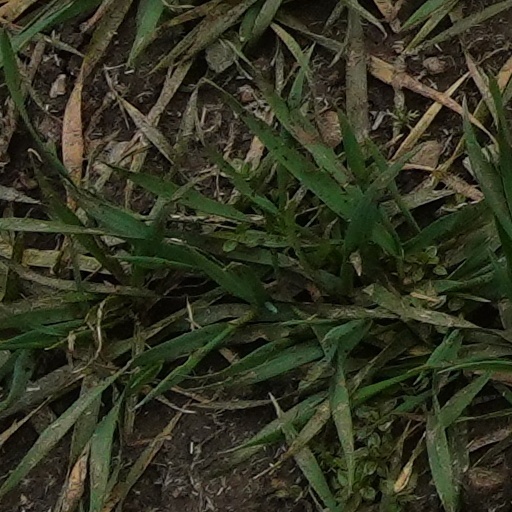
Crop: wheat